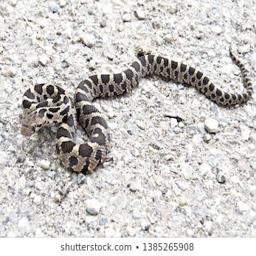
Animal: snakes